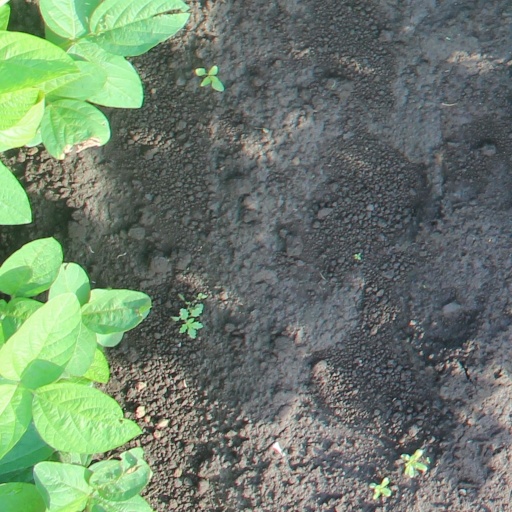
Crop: soybean